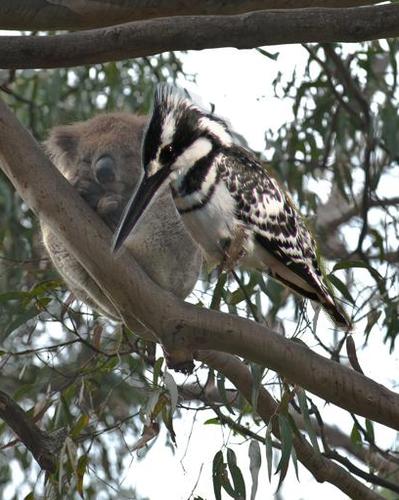
Bird species: Pied_Kingfisher
Bird type: landbird
Background: land